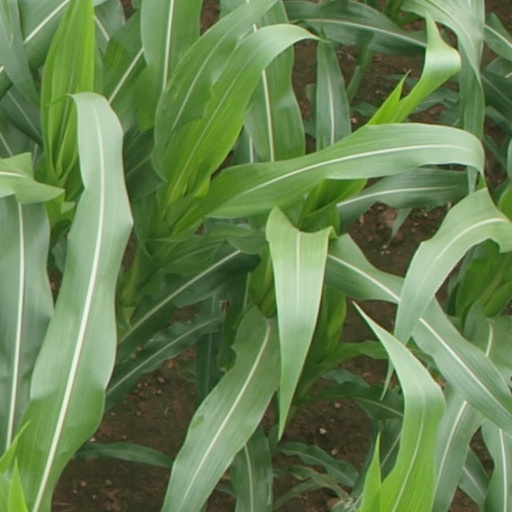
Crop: maize; corn